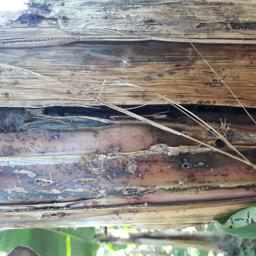
Label: PSEUDOSTEM WEEVIL